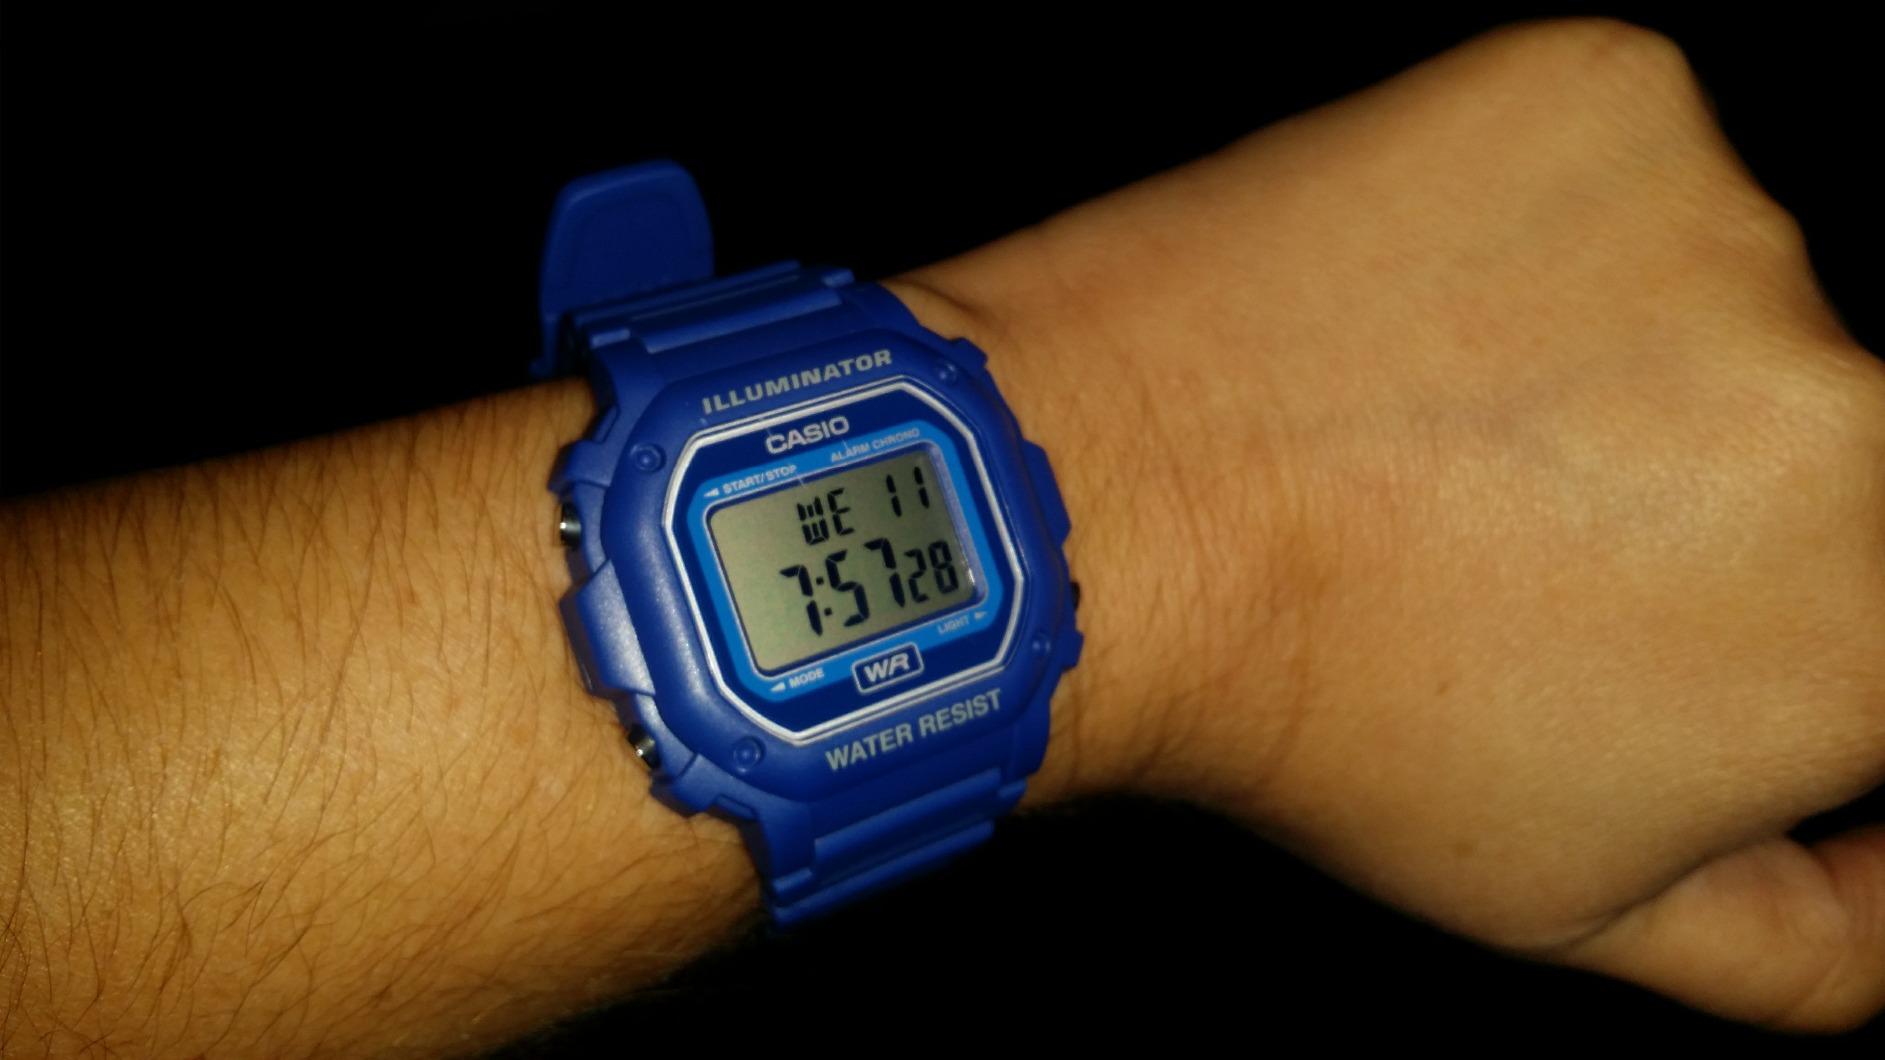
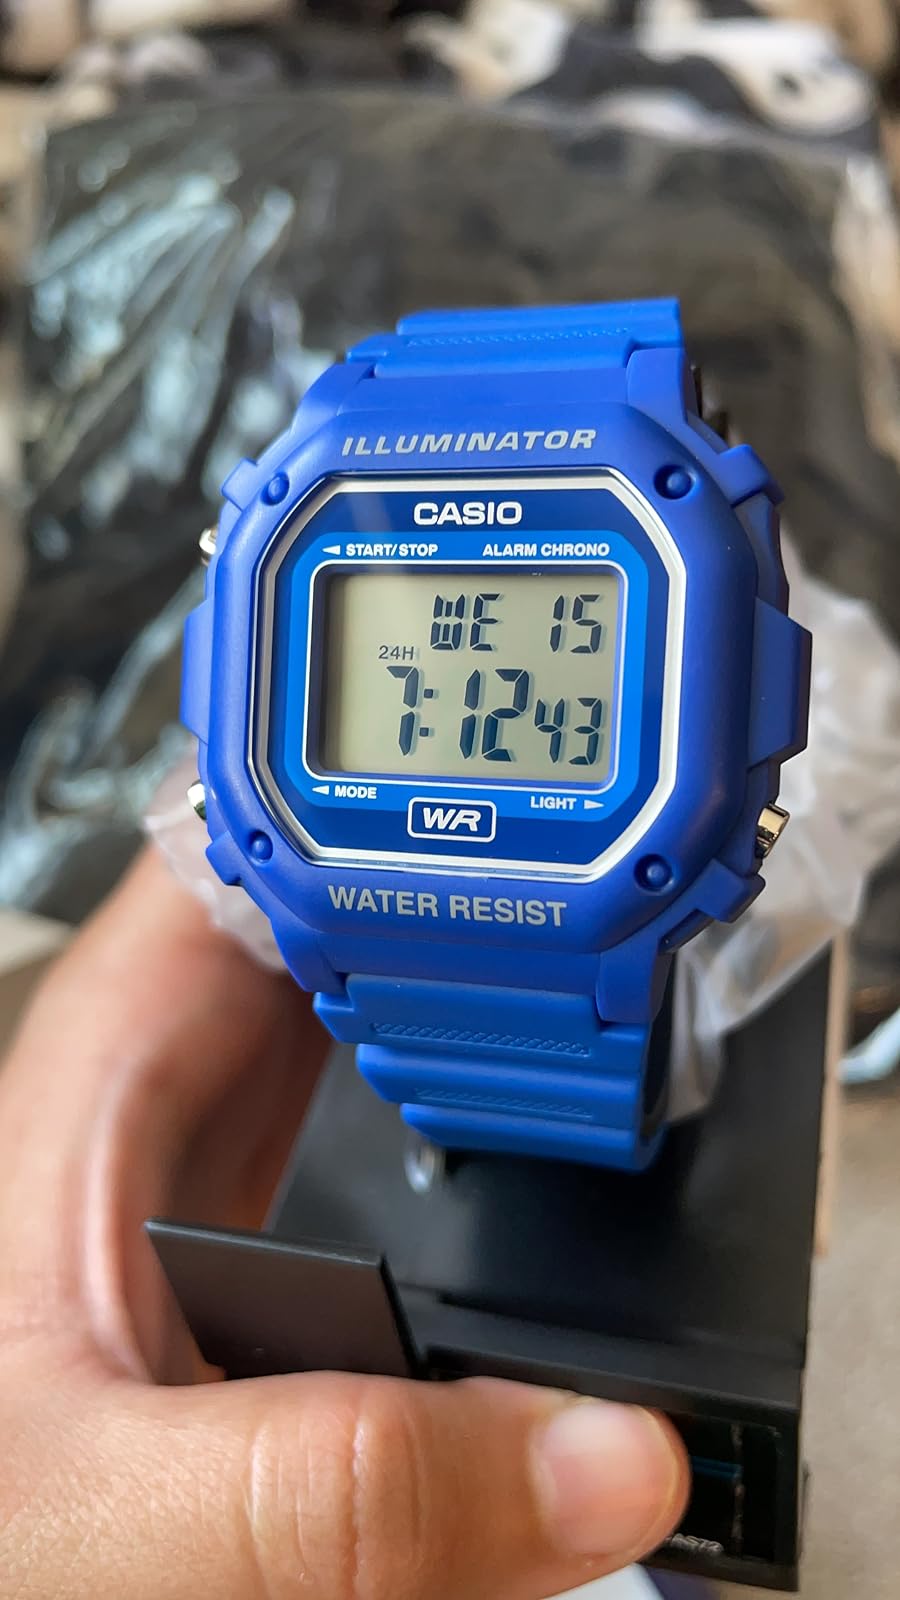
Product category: accessories_watch
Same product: yes